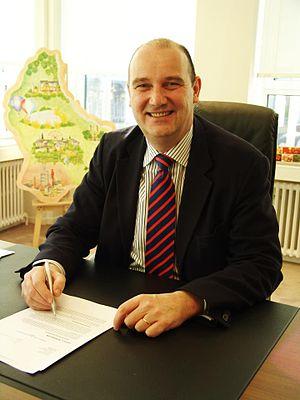
Alain de Muyser
Alain de Muyser, né le 15 octobre 1961 à Luxembourg, est un diplomate luxembourgeois, actuellement Secrétaire général de l'Union Benelux à Bruxelles. Il est le fils de Guy et le frère d'Isabelle de Muyser.